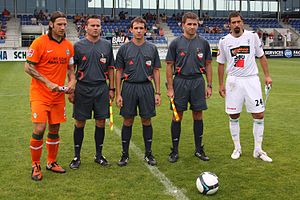
FK Jablonec / Europæisk deltagelse
Kick-off til træningskamp med Werder Bremen i 2009.
FK Jablonec er en fodboldklub hjemmehørende i den tjekkiske by Jablonec nad Nisou. Klubben blev stiftet i 1945 som CSK Jablonec nad Nisou, og har så siden skiftet navn 8 gange. Klubben spiller sine hjemmekampe på Stadion Strelnice med plads til 6.108 tilskuere.